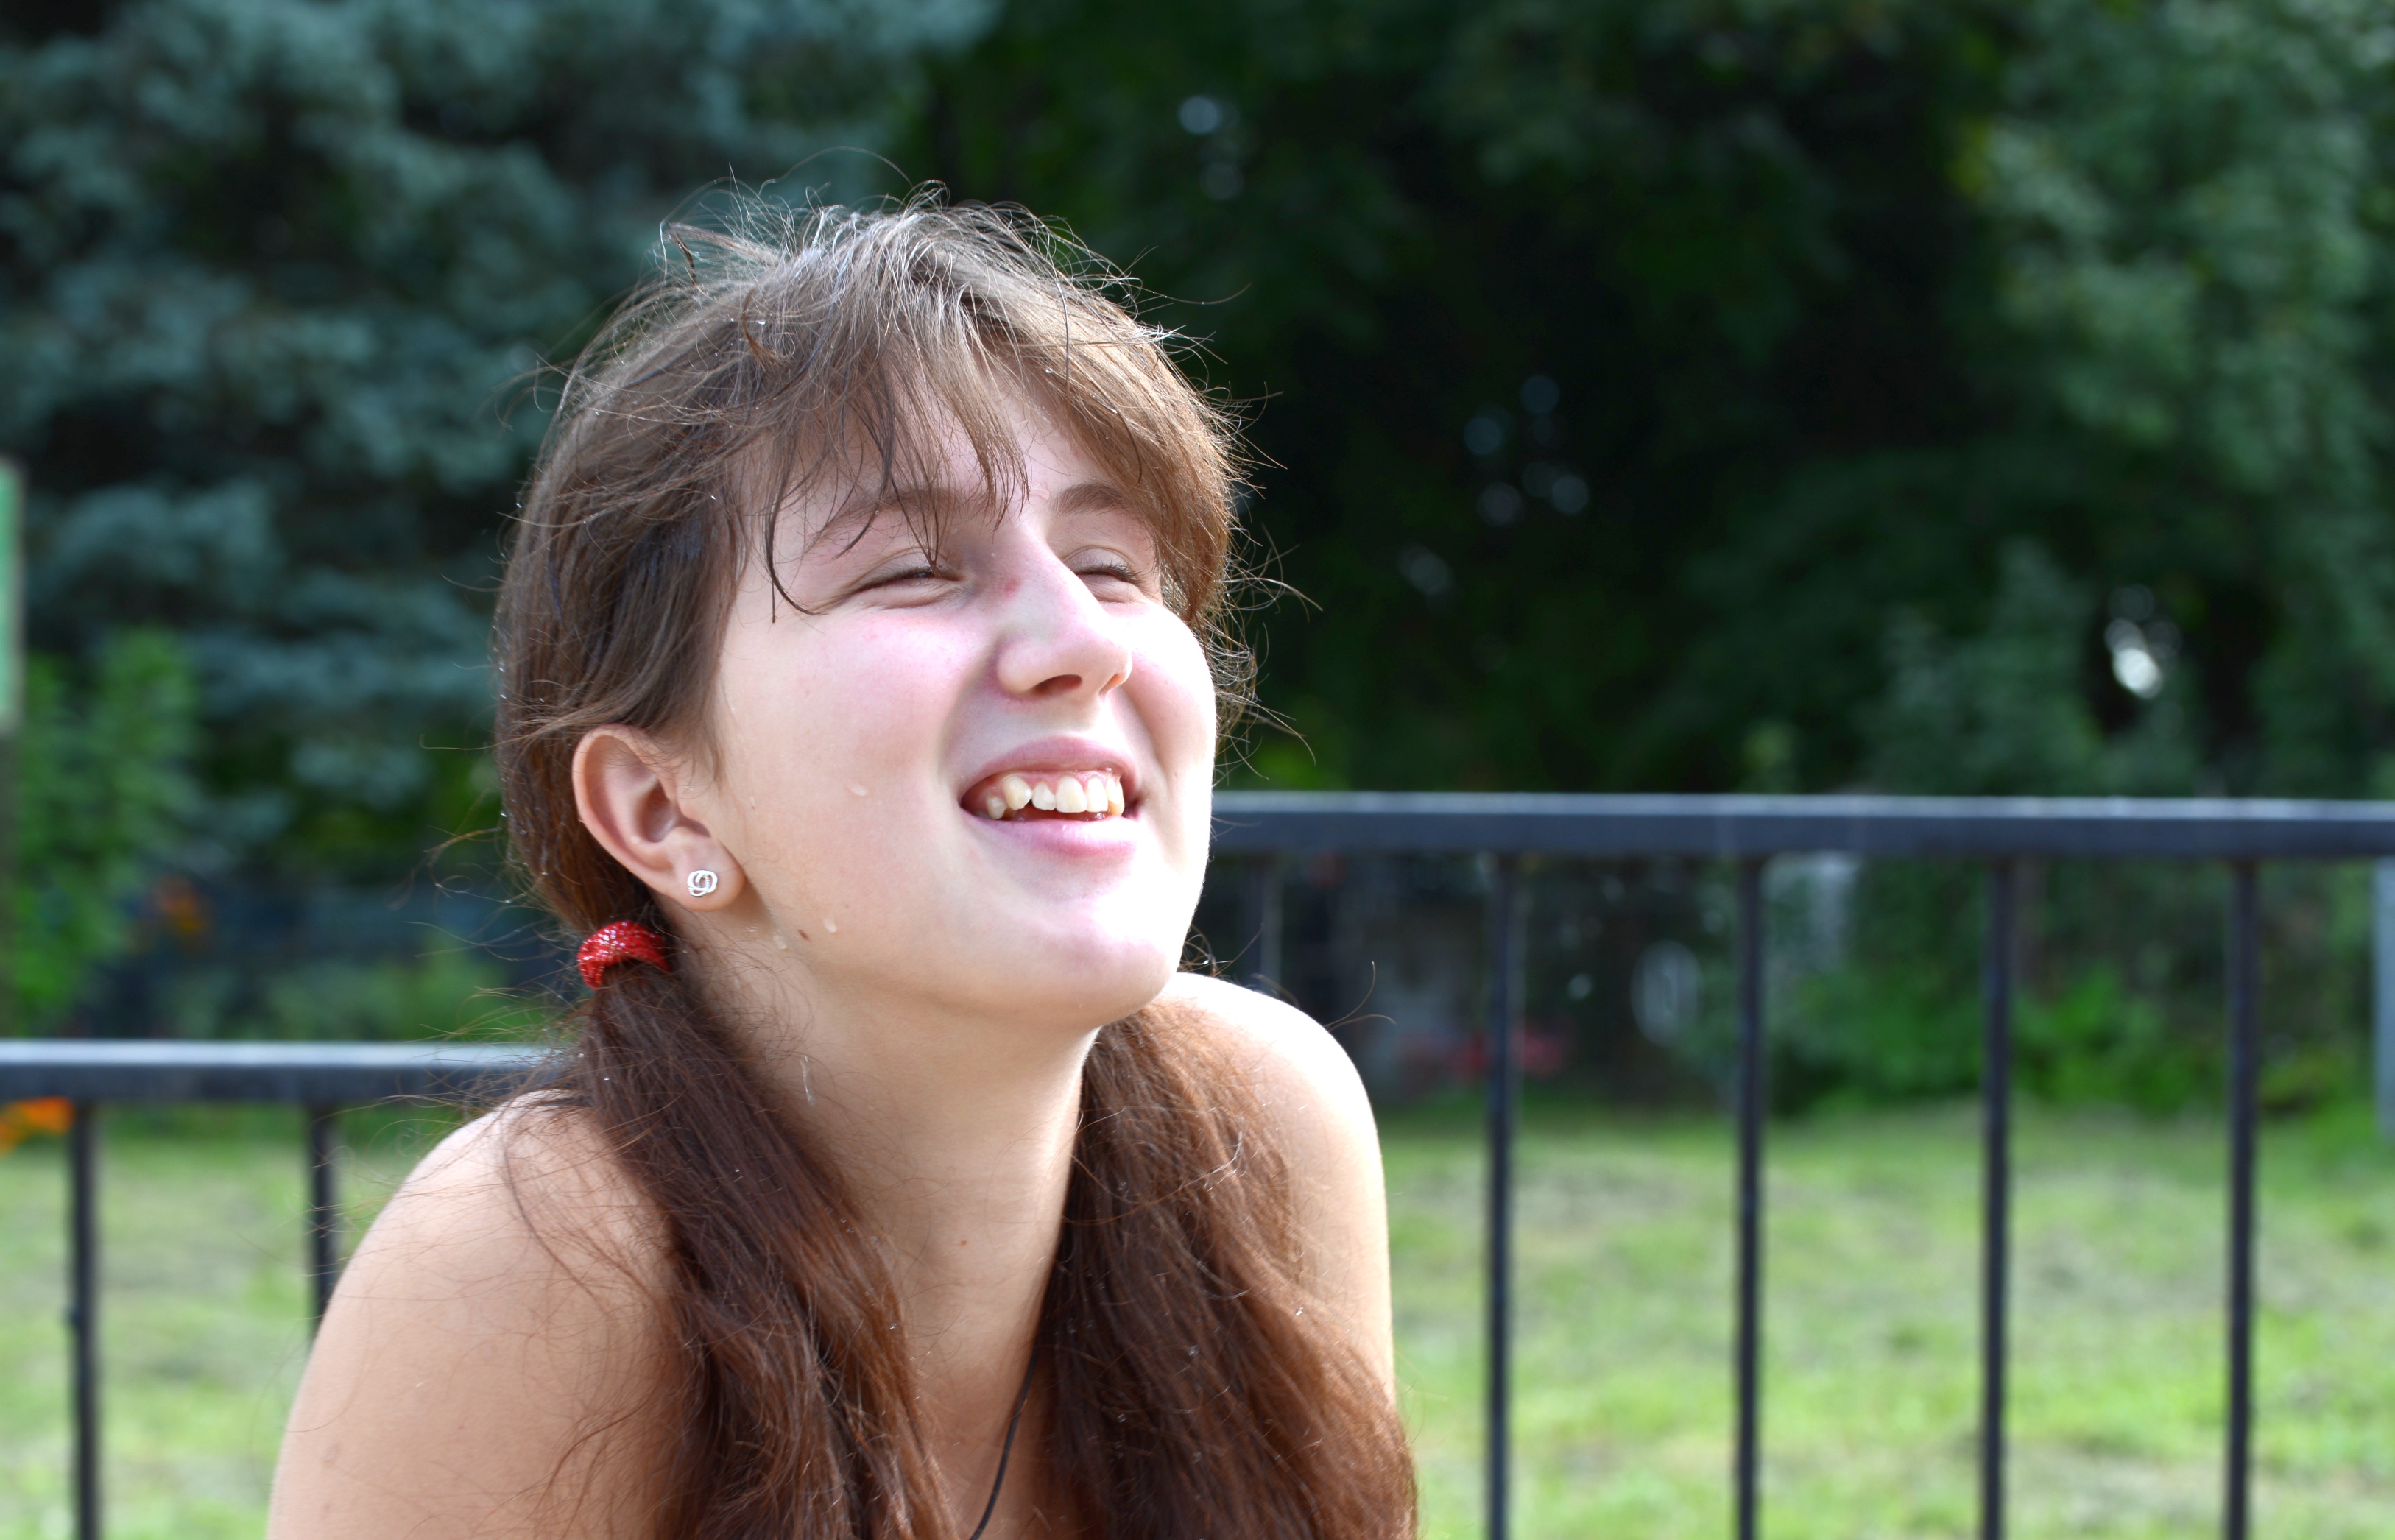
person, people, girl, woman, hair, portrait, child, nikon, lady, facial expression, smile, girls, women, skin, nikkor, emotion, d800, 70300mm, nikond800, 70300mmf4556gvr, portrait photography